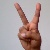
The image shows a hand gesture representing the letter 'V' in Indian Sign Language.